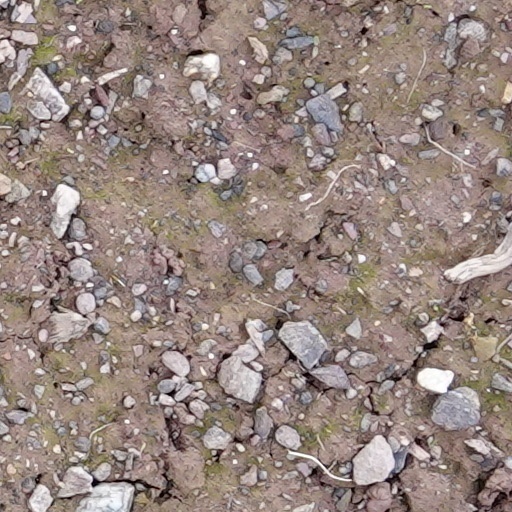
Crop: wheat